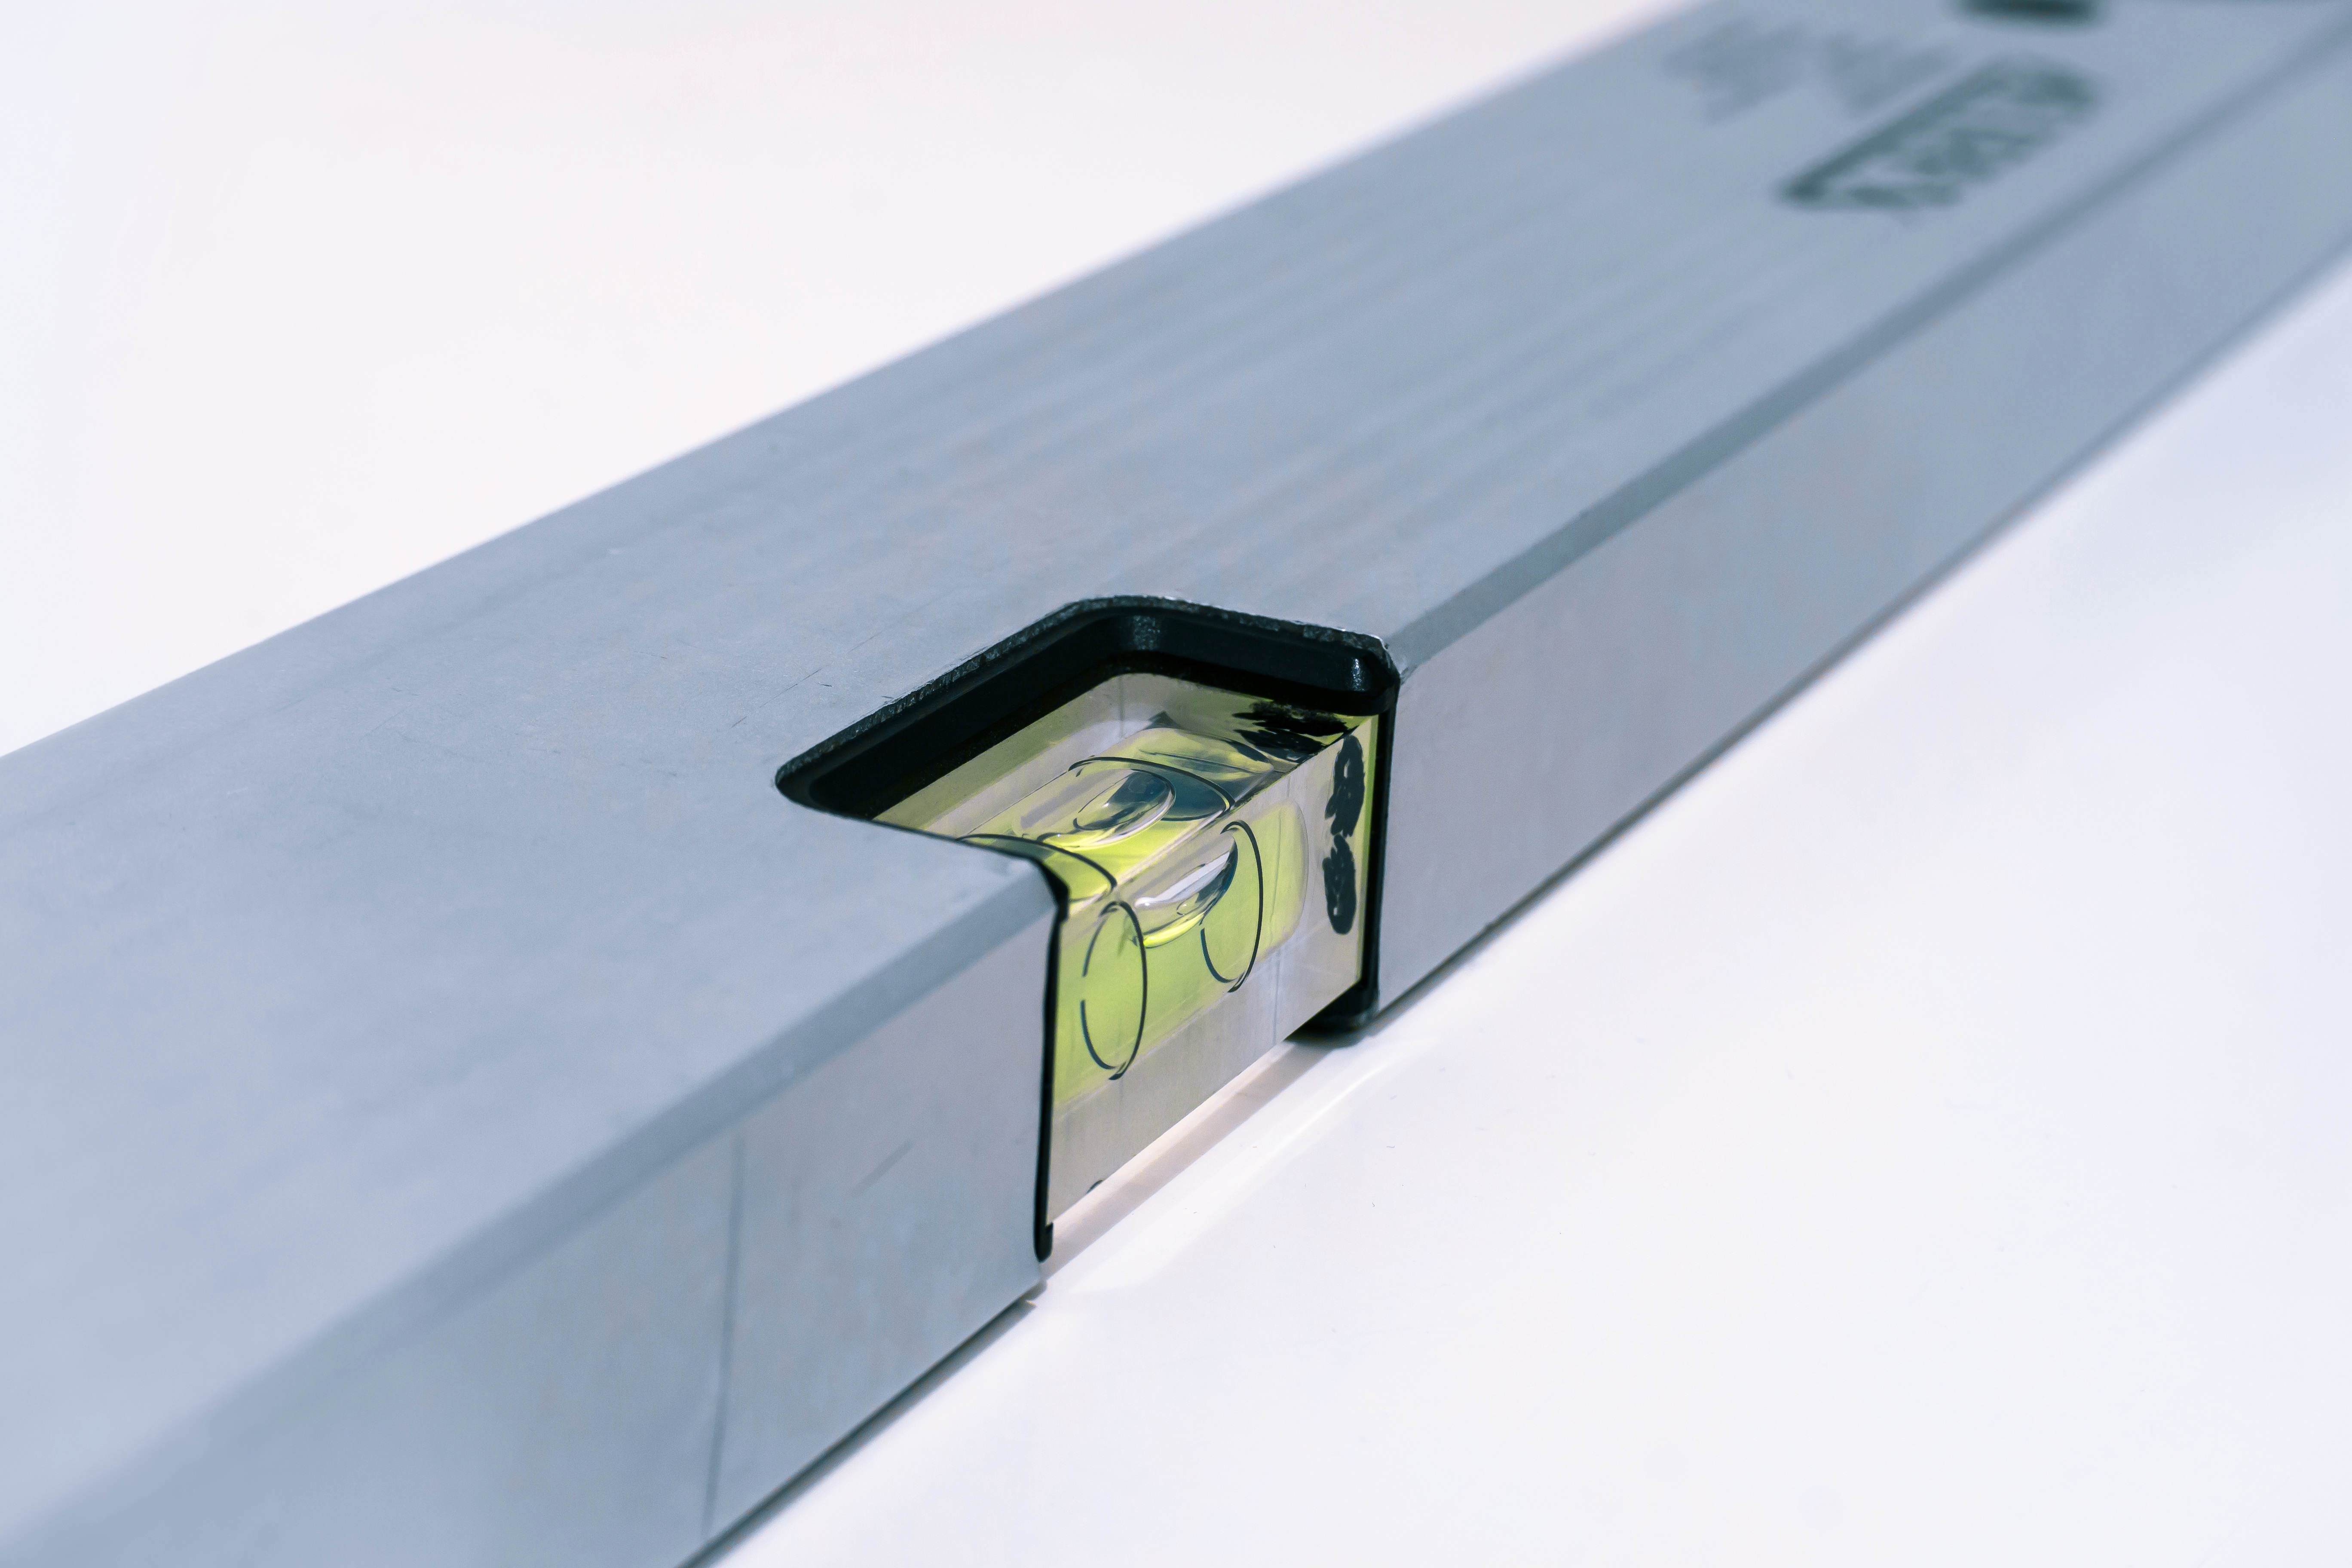
technology, tool, lighting, laser, bubble, product, silver, horizontal, water balance